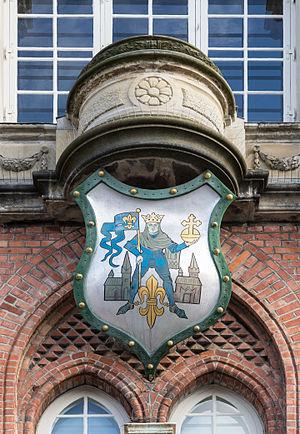
Les armoiries de la ville, au fronton de l'Hôtel de Ville d'Odense, Danemark